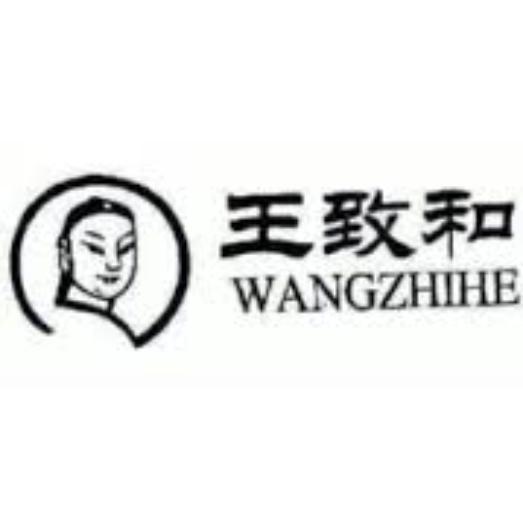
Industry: Food